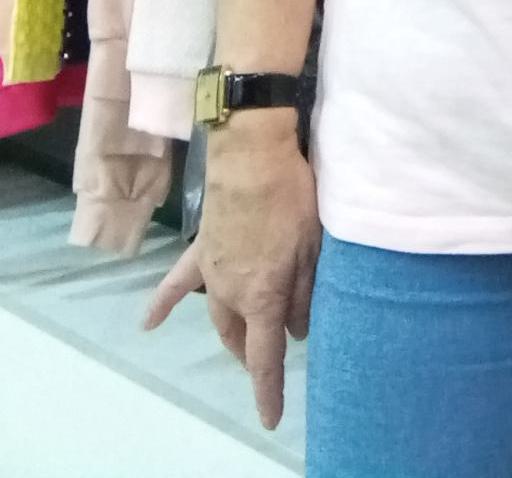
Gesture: no_gesture